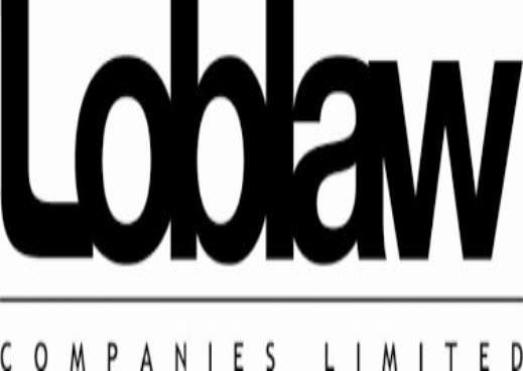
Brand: loblaw
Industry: Necessities